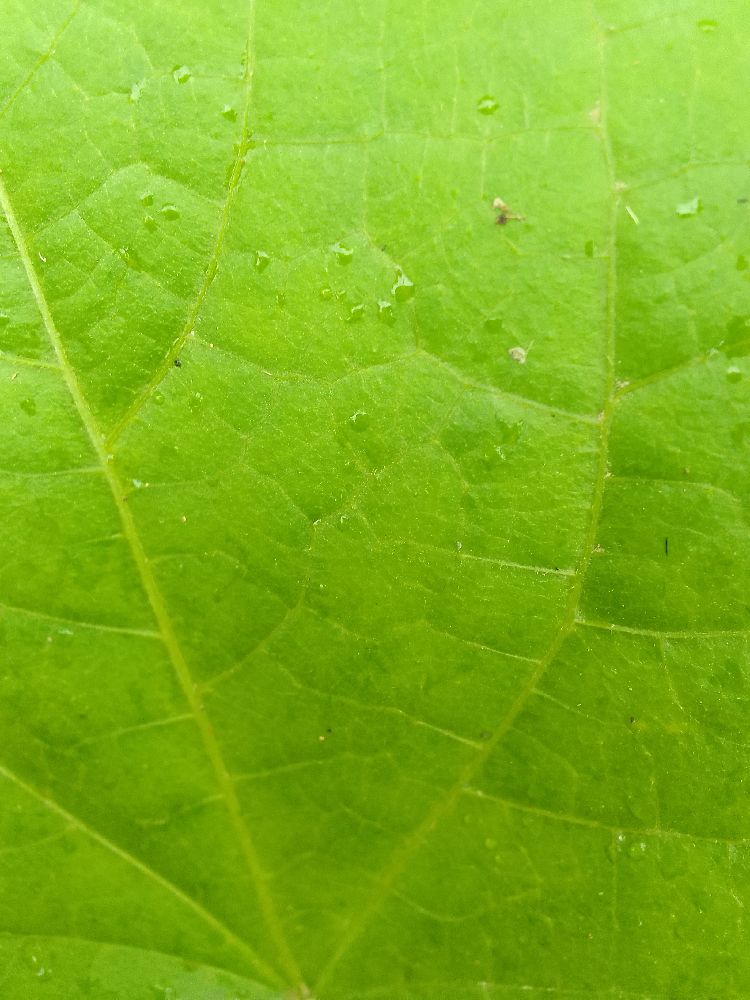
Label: healthy